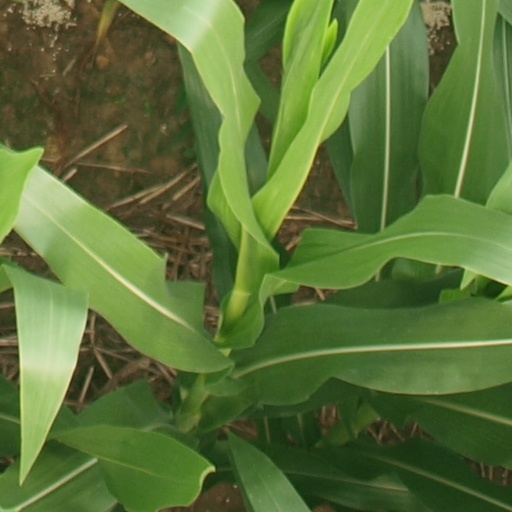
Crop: maize; corn